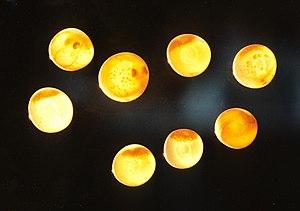
« Saumon » est un nom vernaculaire ambigu désignant chez les francophones plusieurs espèces de poissons de la famille des salmonidés :